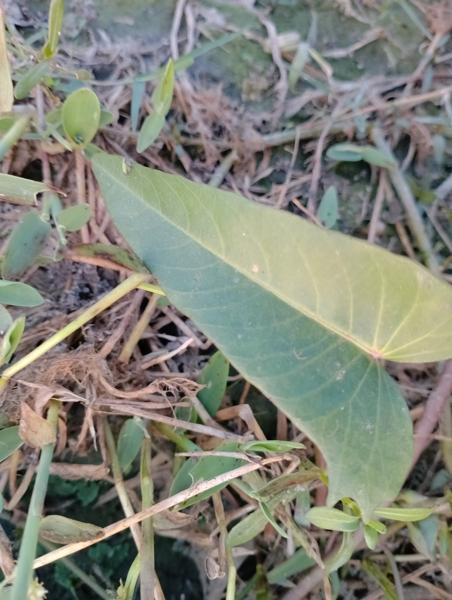
Weed species: Ipomoea aquatic